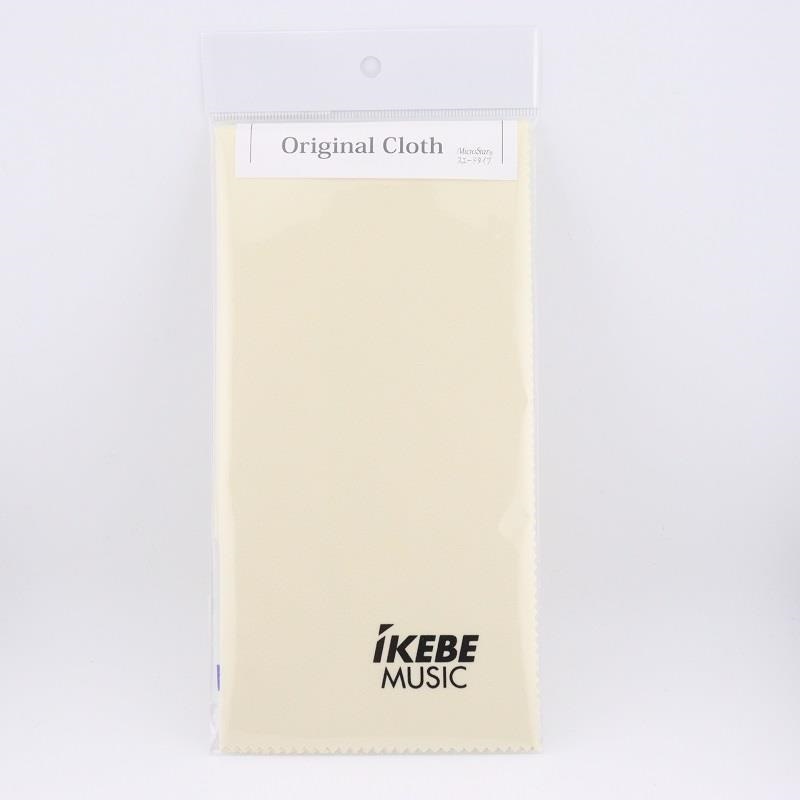
Ikebe Original Ikebe Original Cloth [Microstar/Suede (Ivory)] [New Logo]
The popular Ikebe Original Cloth (commonly known as Ikebe Cloth) has been given a new look! This is a cloth with the Ikebe Musical Instruments logo printed on it! Teijin "Microstar" microfiber cloth (suede type) This high-quality cloth is made with ultra-fine microfiber fibers, developed using Teijin's fine technology. The fine edges of the ultra-fine fibers thoroughly wipe away fingerprints, oily residue, and other dirt that can damage your instrument, as well as microscopic dust particles. It features an extremely soft texture and feel, allowing you to wipe your instrument gently, leaving almost no residue or lint behind. The fabric is a suede type with short pile and a smooth texture. ■Excellent wiping effect: It wipes away not only small debris but also fine dust particles, and also makes it less likely for dust to stick to it, keeping it always clean. ■Cleanly wipes away oil film, cloudiness, tar and oil film stains. ■It will not fray even after long-term use. ■The effect will not change even after repeated washing. ■It does not get sticky, leave an odor, or transfer dirt. ■The functionality will not change no matter how many times you wash it. Use a neutral detergent and rinse thoroughly with water. ■Please use the iron at low temperature (below 120°C). ■Size: 39cm x 39cm ■ Color: Ivory Polyester: 65% Nylon: 35%
Brand: Ikebe Original
Category: Arts & Entertainment > Hobbies & Creative Arts > Musical Instrument & Orchestra Accessories > String Instrument Accessories > String Instrument Care & Cleaning > String Instrument Cleaning Cloths